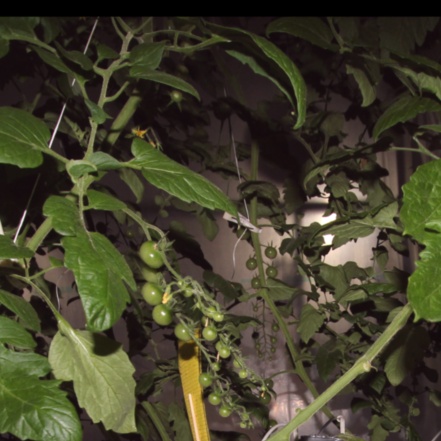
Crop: tomato